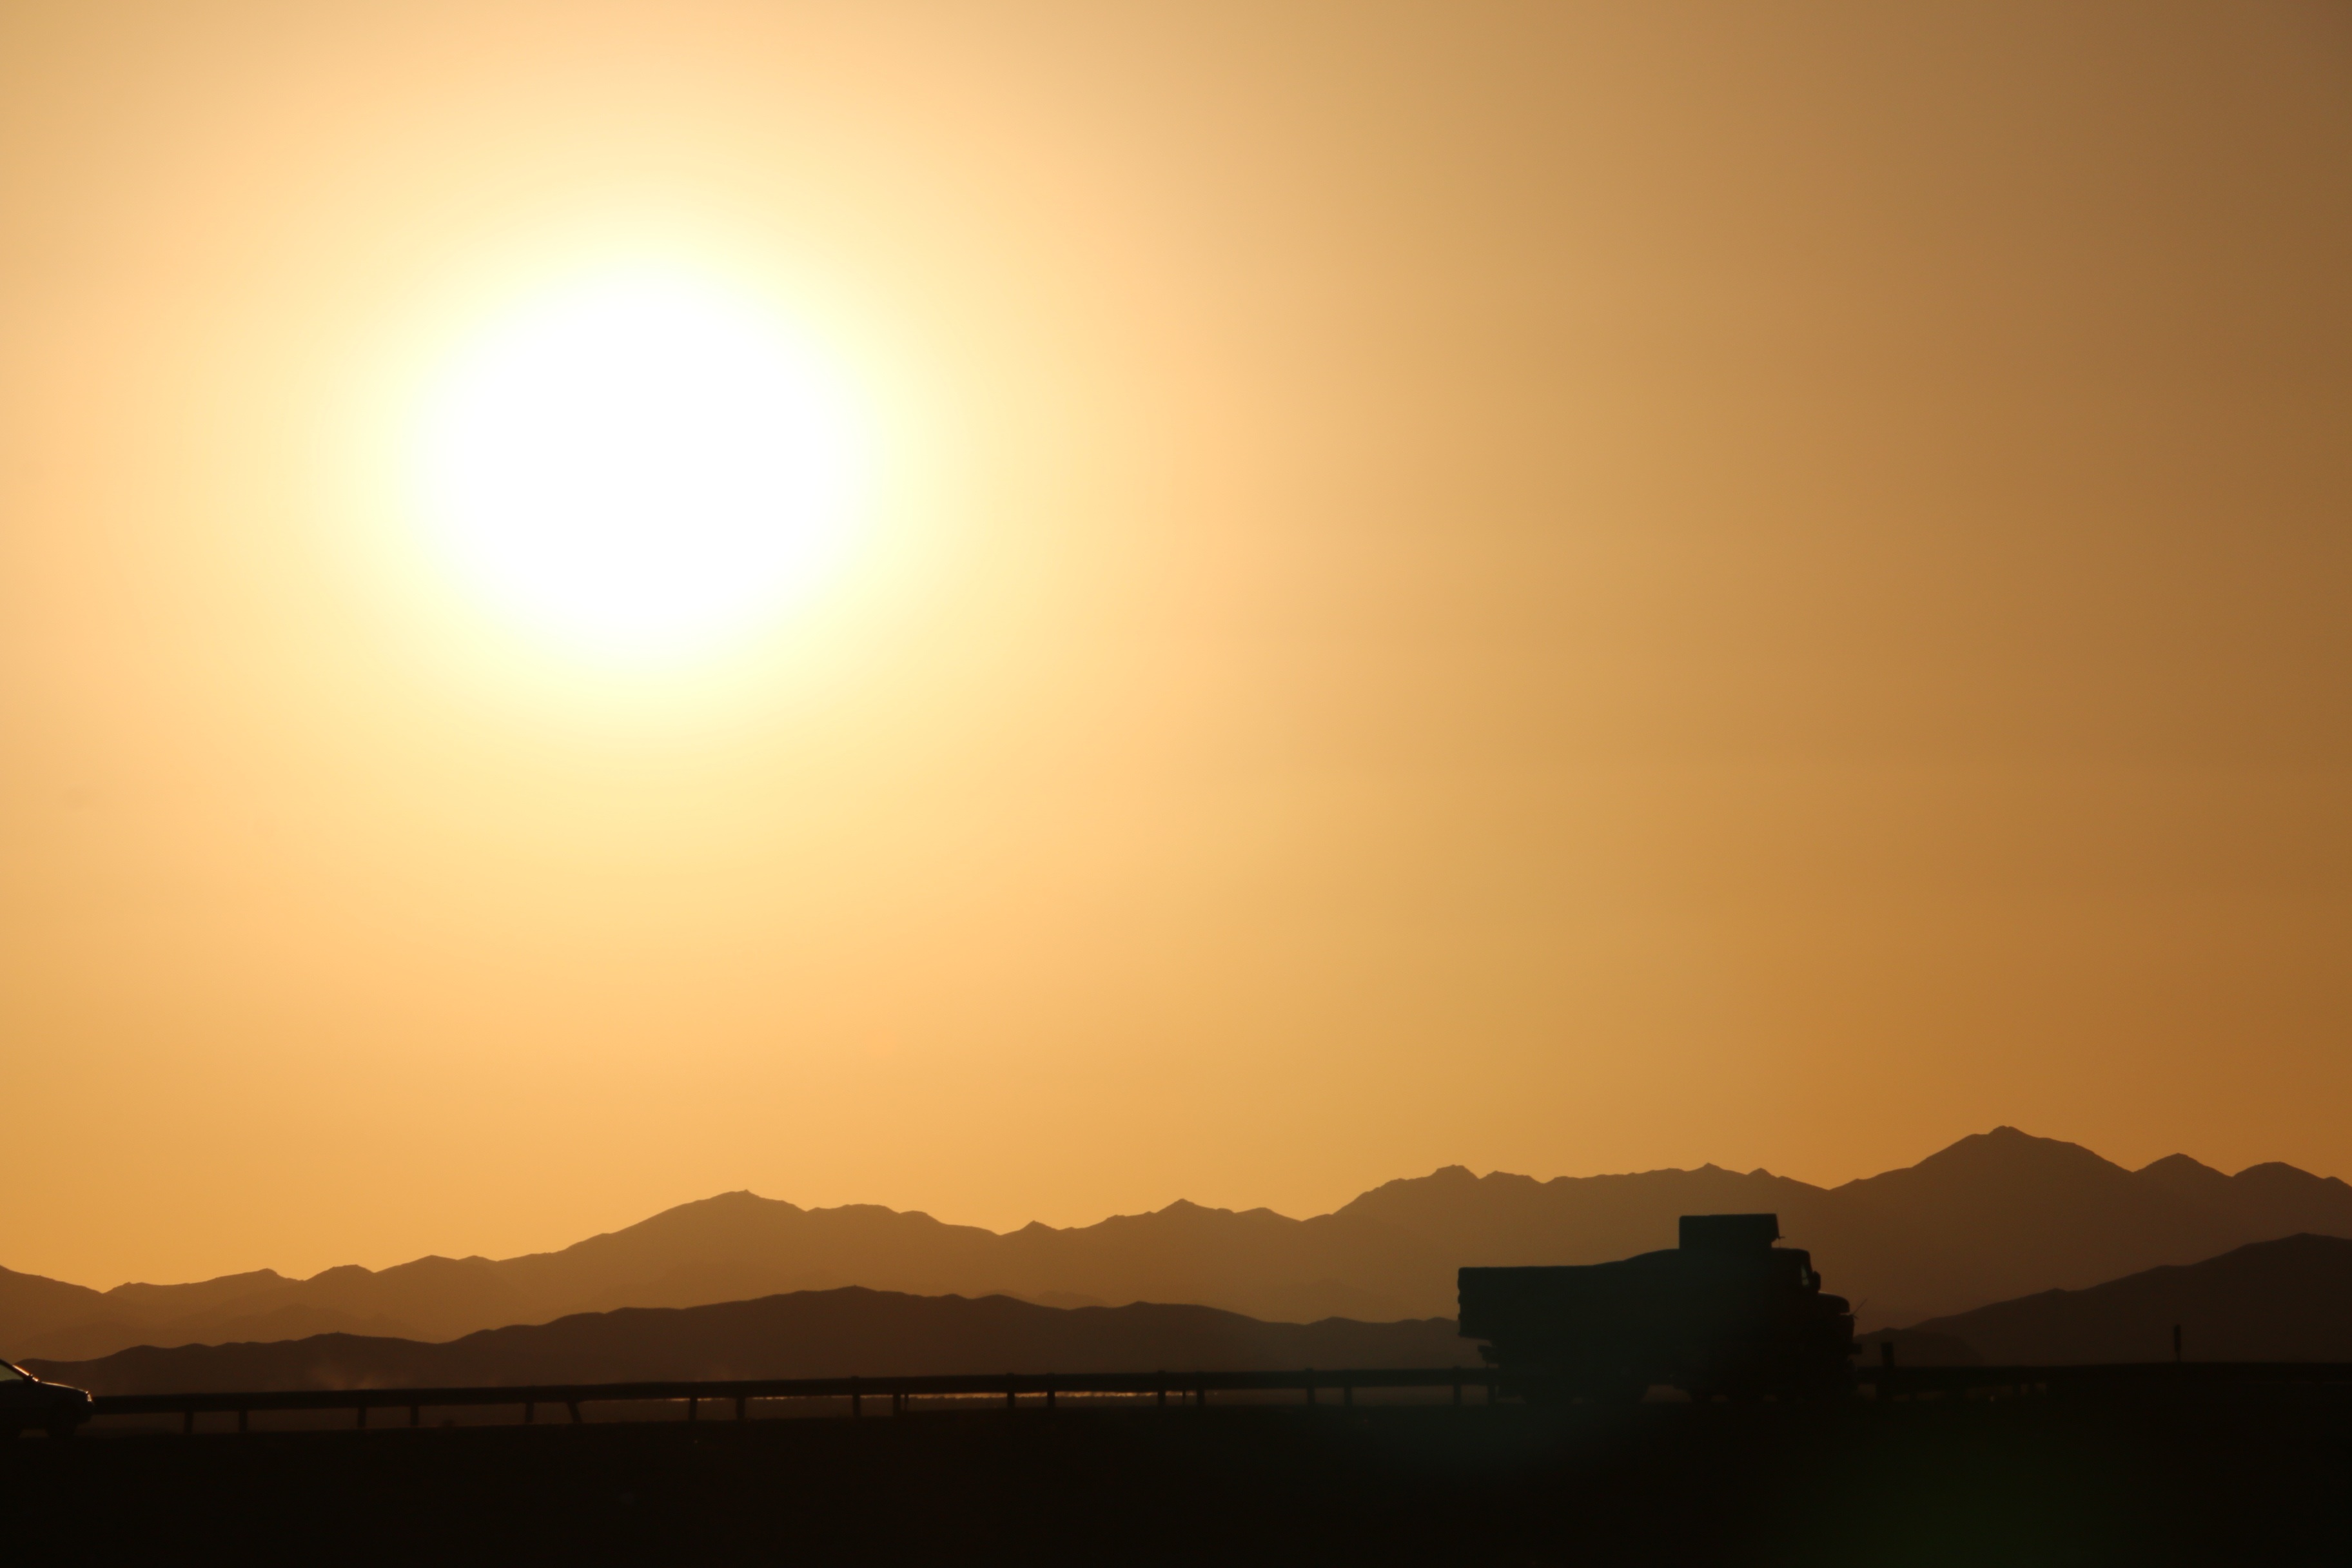
horizon, light, sky, sun, sunrise, sunset, sunlight, morning, dawn, atmosphere, dusk, evening, haze, afterglow, astronomical object, atmospheric phenomenon, red sky at morning